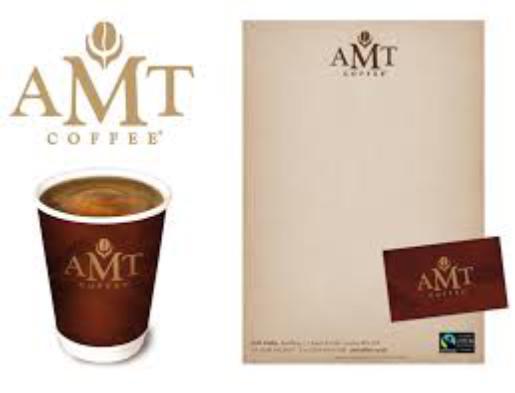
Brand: AMT Coffee
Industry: Food